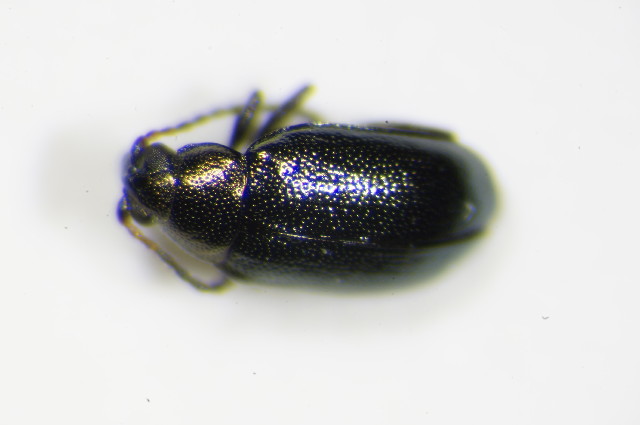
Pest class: crucifer_flea_beetle